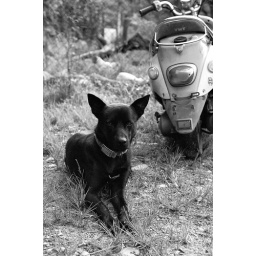
A friend's dog. Color film converted to black and white in Aperture.